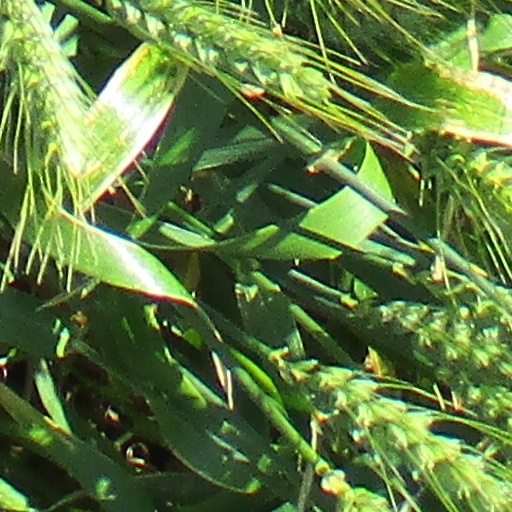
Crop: wheat